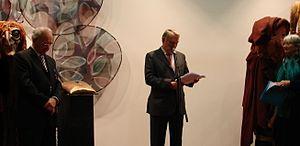
Le 08 décembre 2008 à l'espace Cosmopolis lors de l'exposition 1938-2008, 70 ans de marionnettes à Nantes, remise de la médaille de l'Ordre national du Mérite à Monique Créteur (à droite) en présence notamment de Jean Amyot d'Inville de l'académie littéraire de Bretagne &amp
Monique Créteur, née le 16 août 1931 à Vertou, est une femme de théâtre et actrice française.